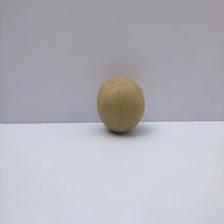
Size: Small